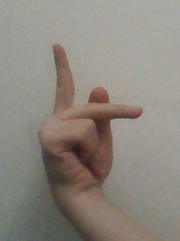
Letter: dha